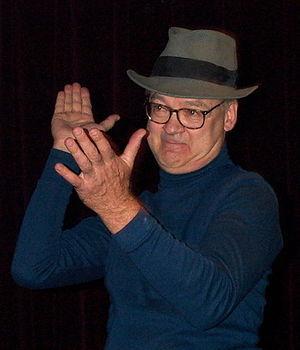
Anthony Schmaltz Conrad dit Tony Conrad, né le 7 mars 1940 à Concord et mort le 9 avril 2016 à Cheektowaga, est un réalisateur américain d'avant-garde, musicien, compositeur, professeur et écrivain.